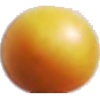
Label: Cherry Wax Yellow 1